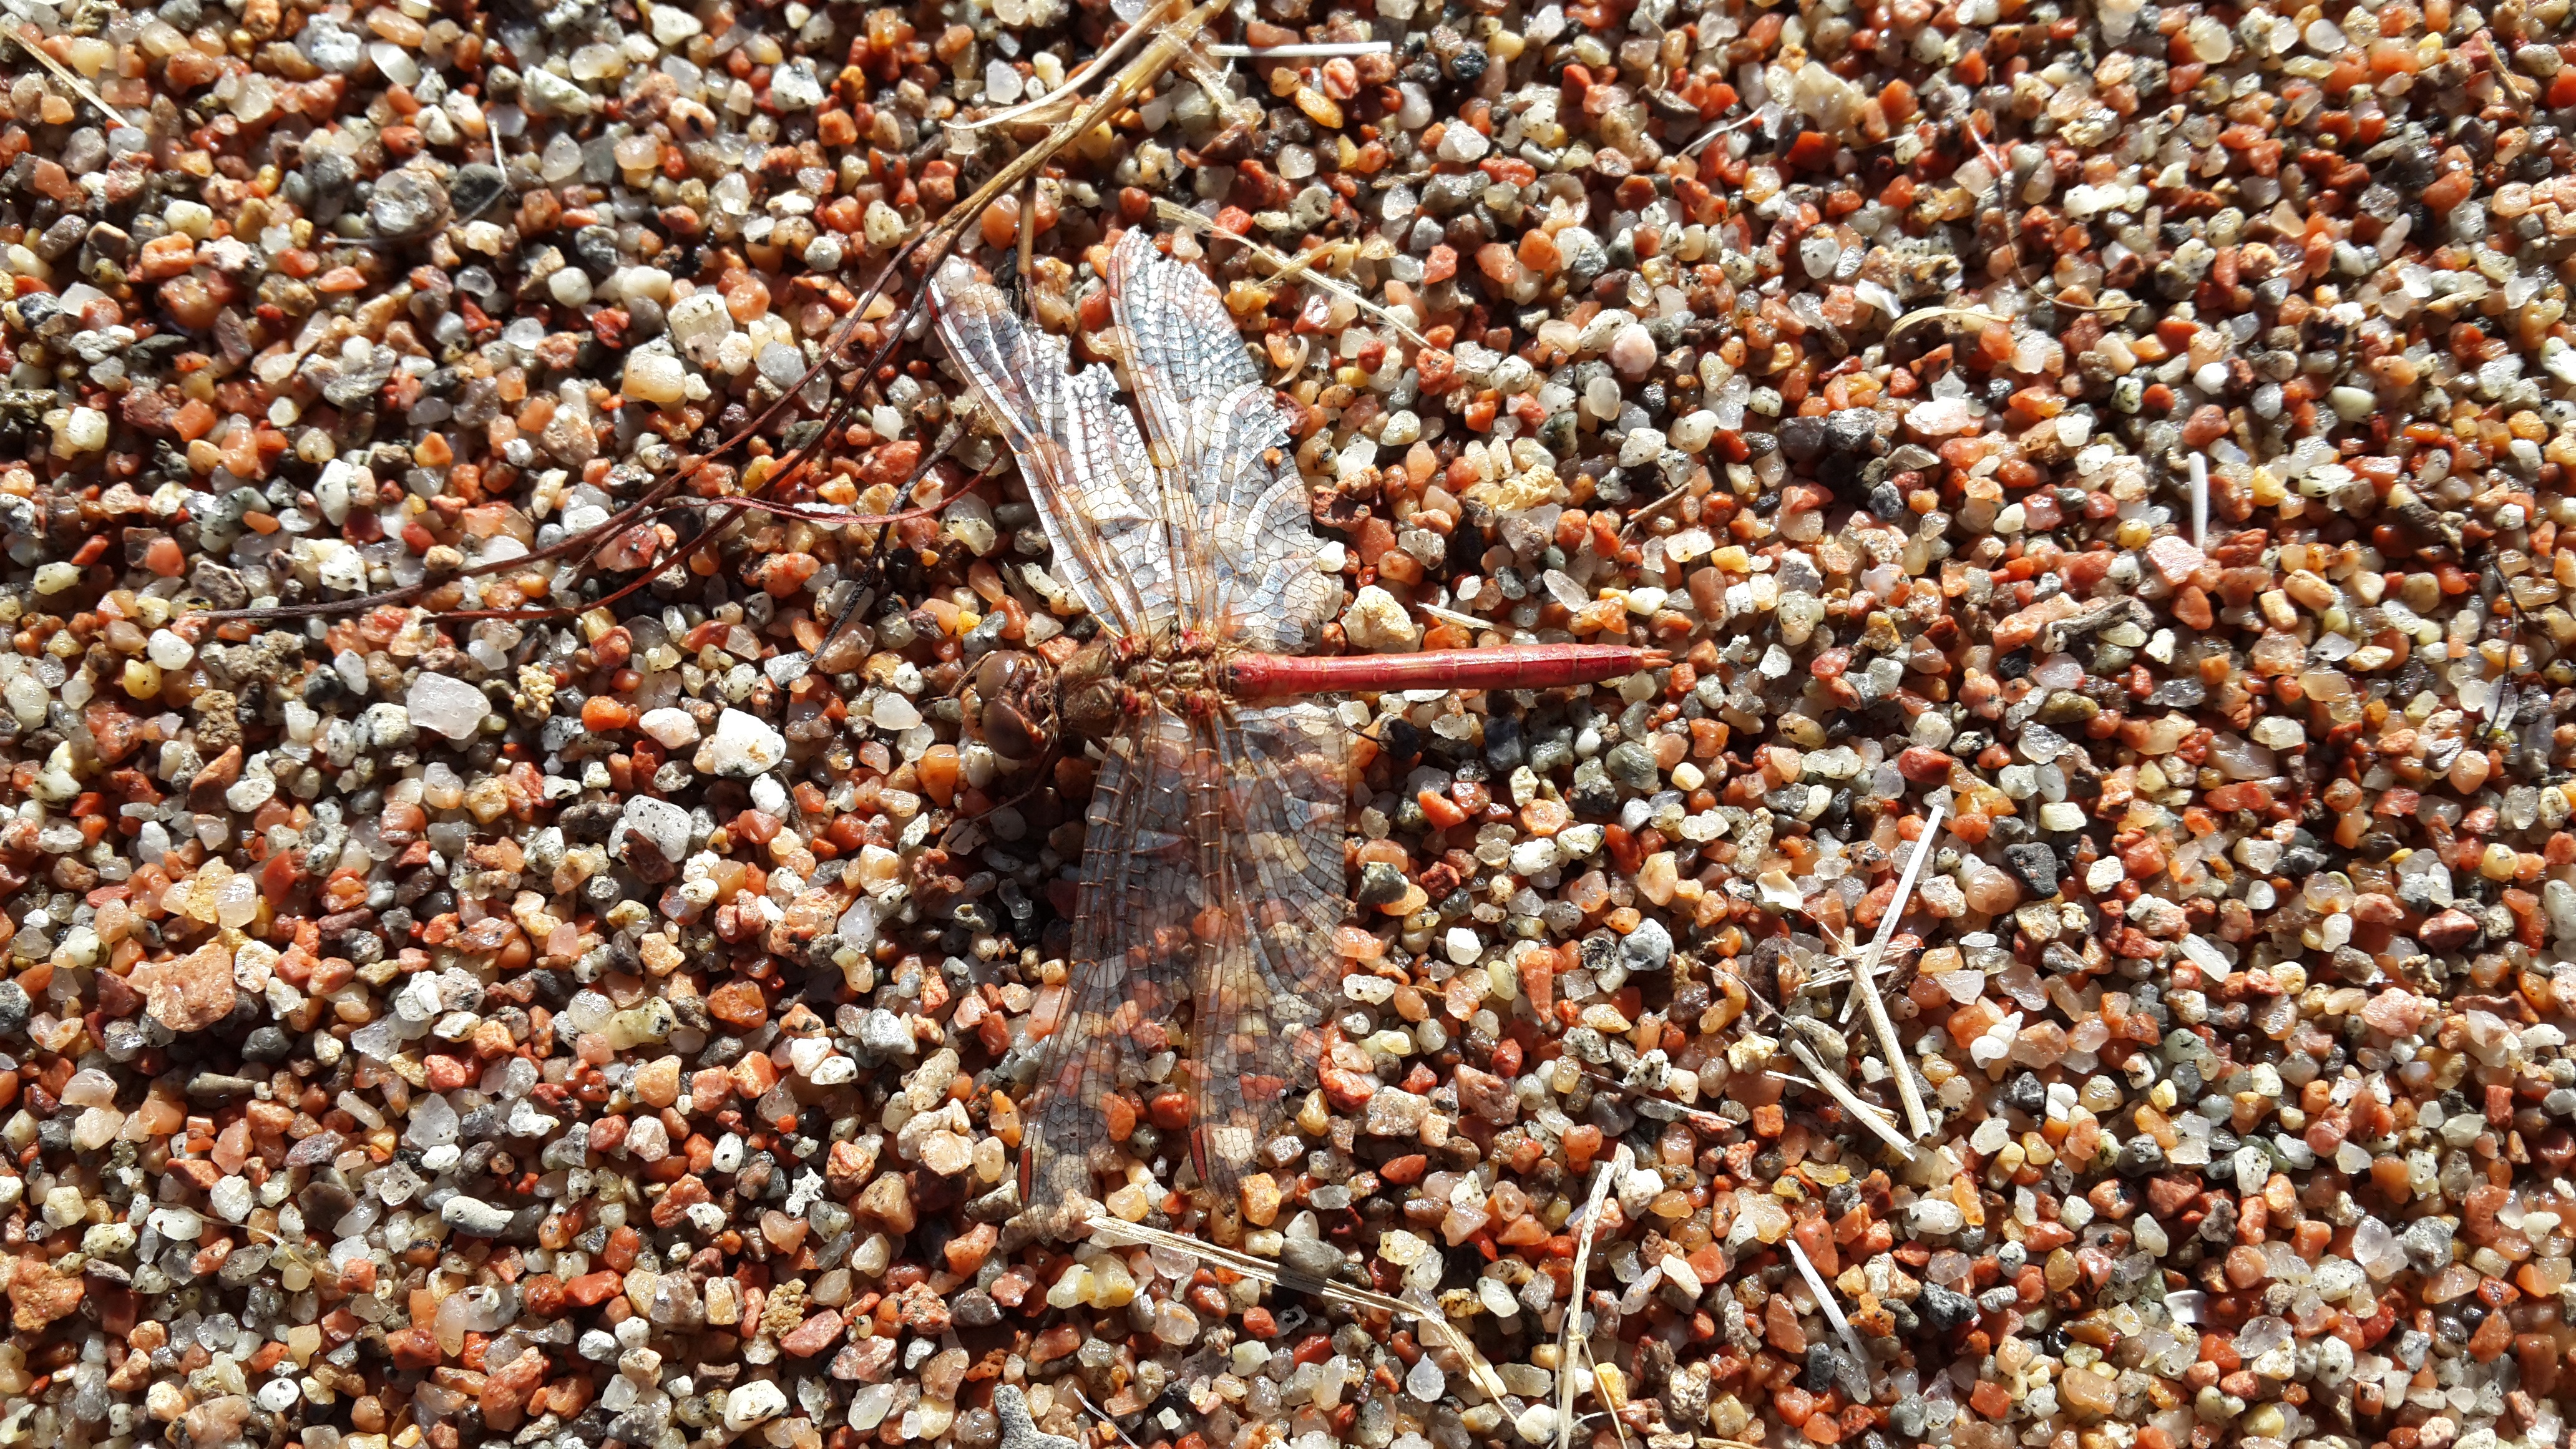
beach, coast, sand, crowd, crop, pebble, soil, material, gravel, dragonfly